Ronnie Campbell

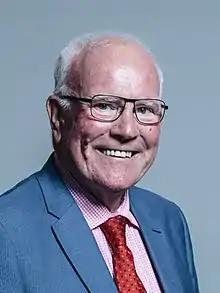
Official portrait, 2017

Ronald Campbell (14 August 1943 – 23 February 2024) was a British Labour politician who was Member of Parliament (MP) for Blyth Valley from 1987 until 2019.